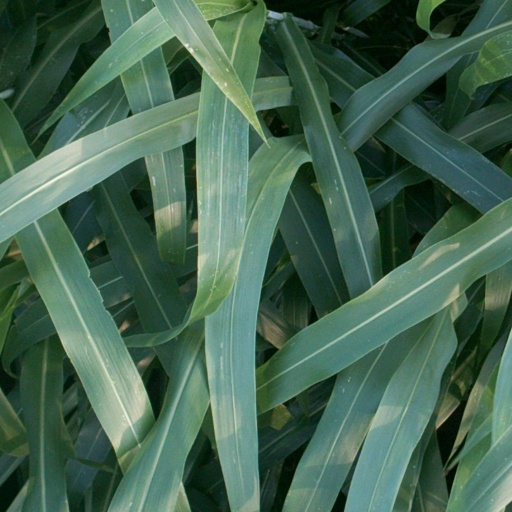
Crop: sorghum